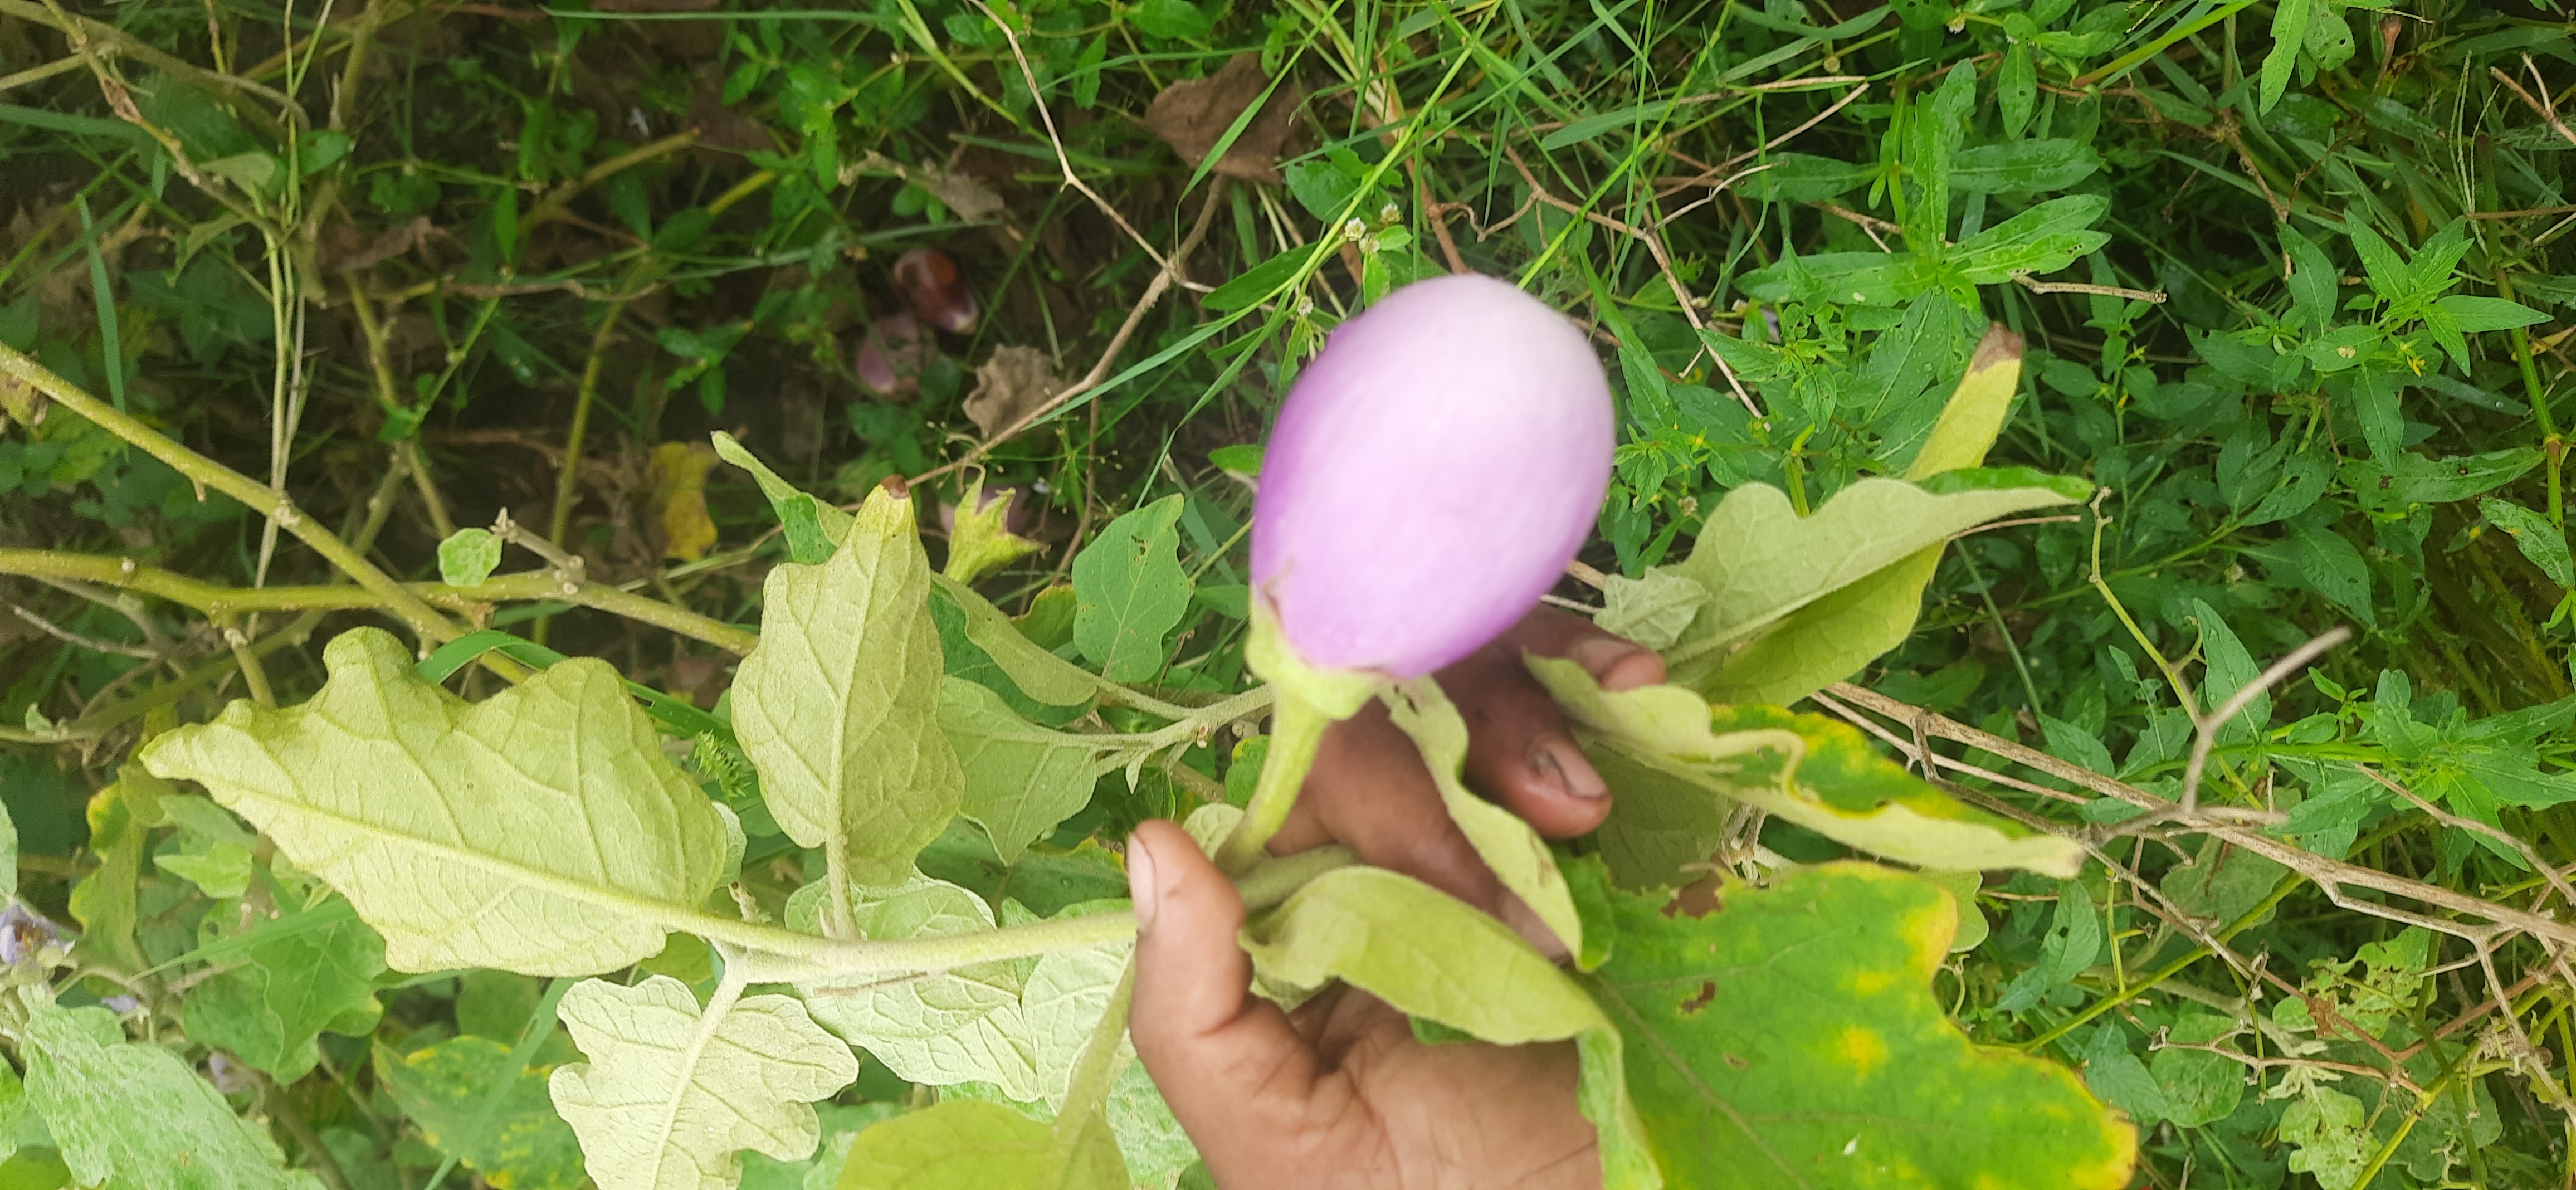
Label: Healty Brinjal